Xu Pingjun

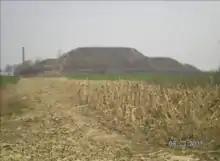
Tomb of Empress Xu south of Xi'an, Shaanxi

Huo Guang's wife, Lady Xian, would not be denied her wish of making her daughter an empress. In 71 BC, Empress Xu was pregnant when Lady Xian came up with a plot. She bribed Empress Xu's female physician Chunyu Yan (淳于衍), under guise of giving Empress Xu medicine after she gave birth, to poison her. Chunyu did so (with aconitum), and Empress Xu died shortly after she gave birth. Her doctors were initially arrested to investigate whether they cared for the empress properly. Lady Xian, alarmed, informed Huo Guang what had actually happened, and Huo, not having the heart to turn in his wife, instead signed Chunyu's release. It is not known what happened to Empress Xu's newborn child, but since Chinese historical sources at that time did not pay much attention to children who die young, presumably the child died early.